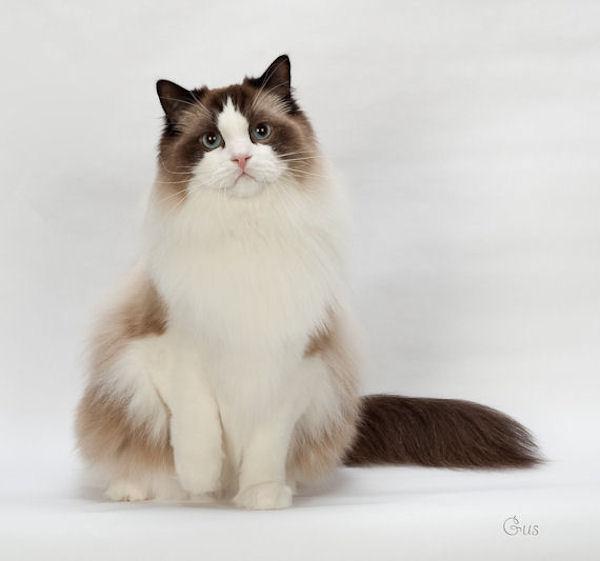
Ragdoll